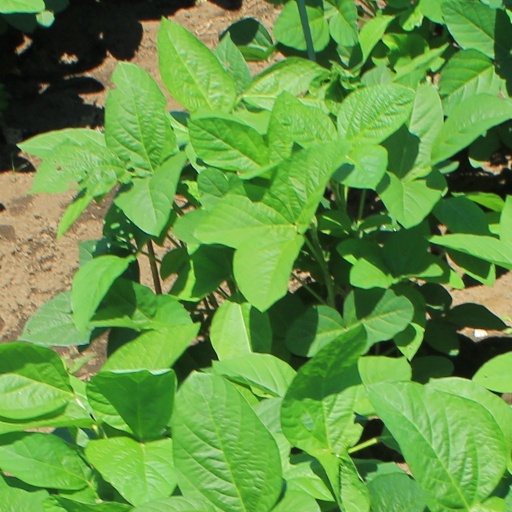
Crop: soybean